Doug Ithier

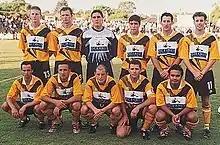
Ithier before playing Red Star Belgrade in 2001

Ithier represented the senior Western Australia team 10 times scoring on 4 occasions from 1996 to 2003, including playing against Red Star Belgrade, the Indonesia national football team, the Singapore national football team, and Sarawak FA in a match played November 1997 in Sarawak Stadium Sarawak in which Ithier impressed the local side who ended signing Ithier 4 months later for the 1998 Malaysian Super League season as a result.